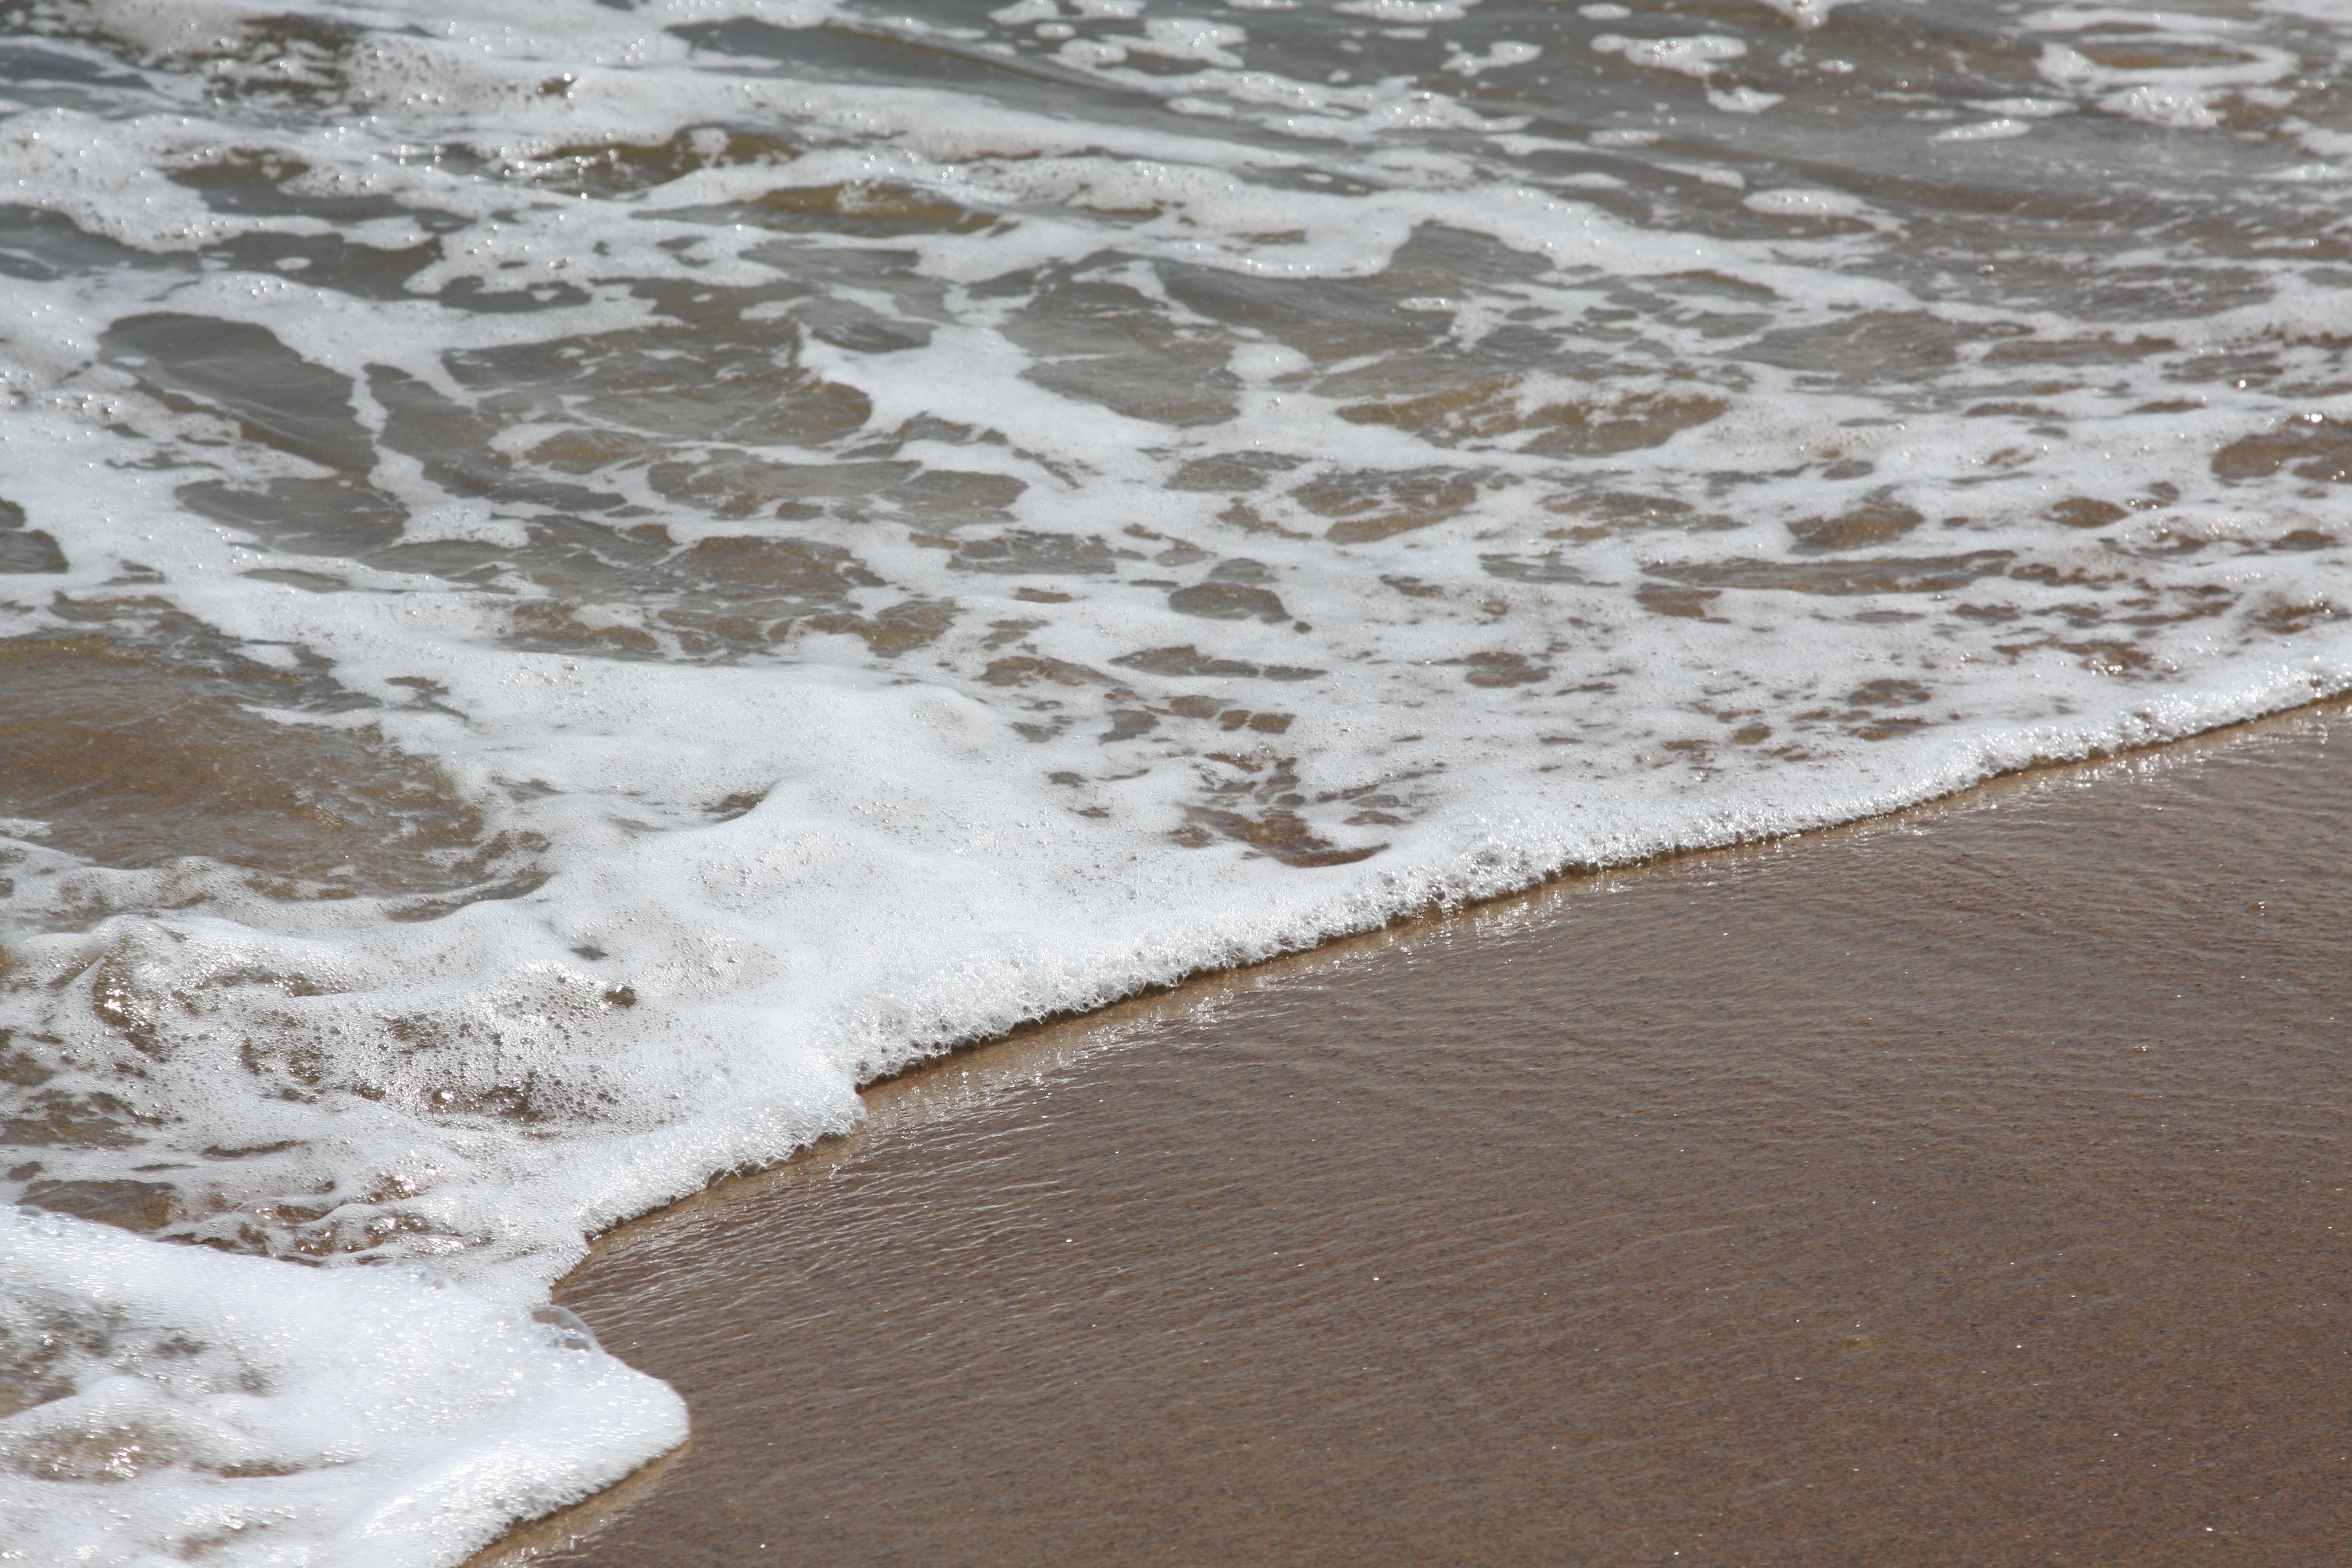
beach, sea, coast, water, nature, sand, ocean, snow, winter, shore, wave, river, ice, surf, weather, material, body of water, freezing, beach sand, mudflat, wind wave